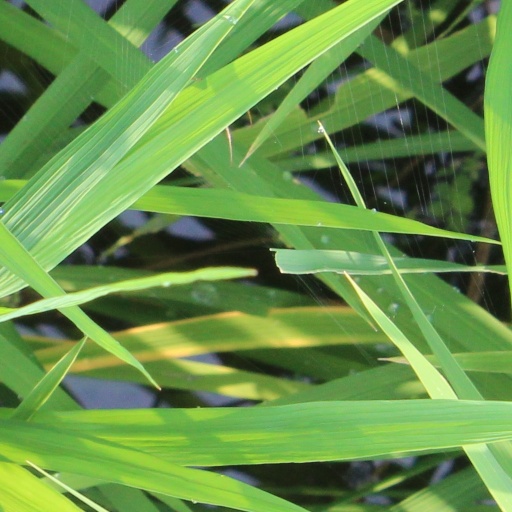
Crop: rice